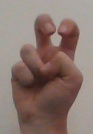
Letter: toot